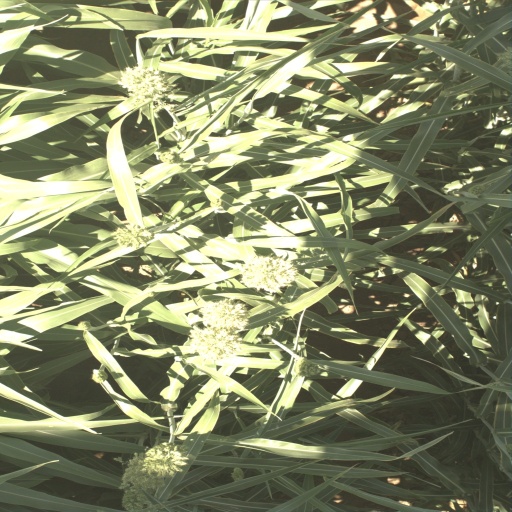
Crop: sorghum